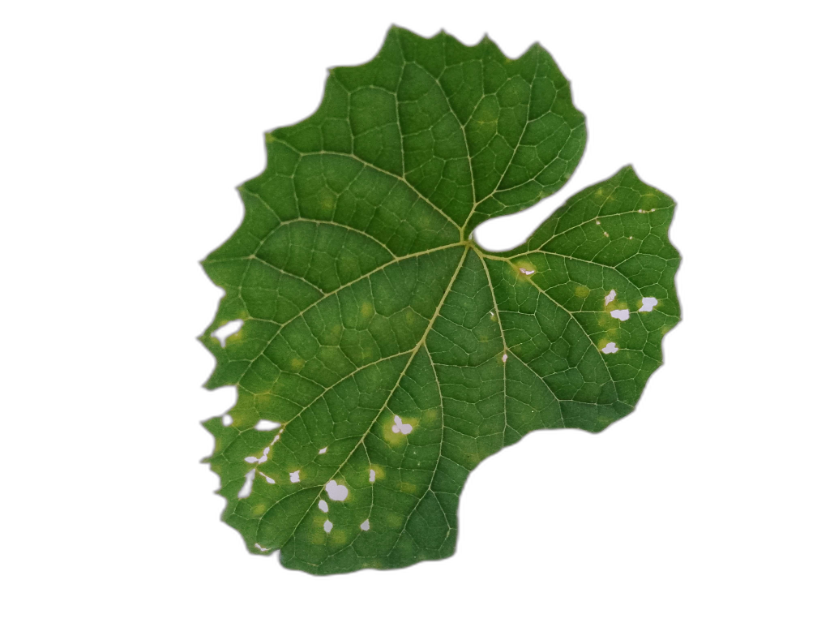
Crop: Zucchini
Label: Xanthomonas_Leaf_Spot